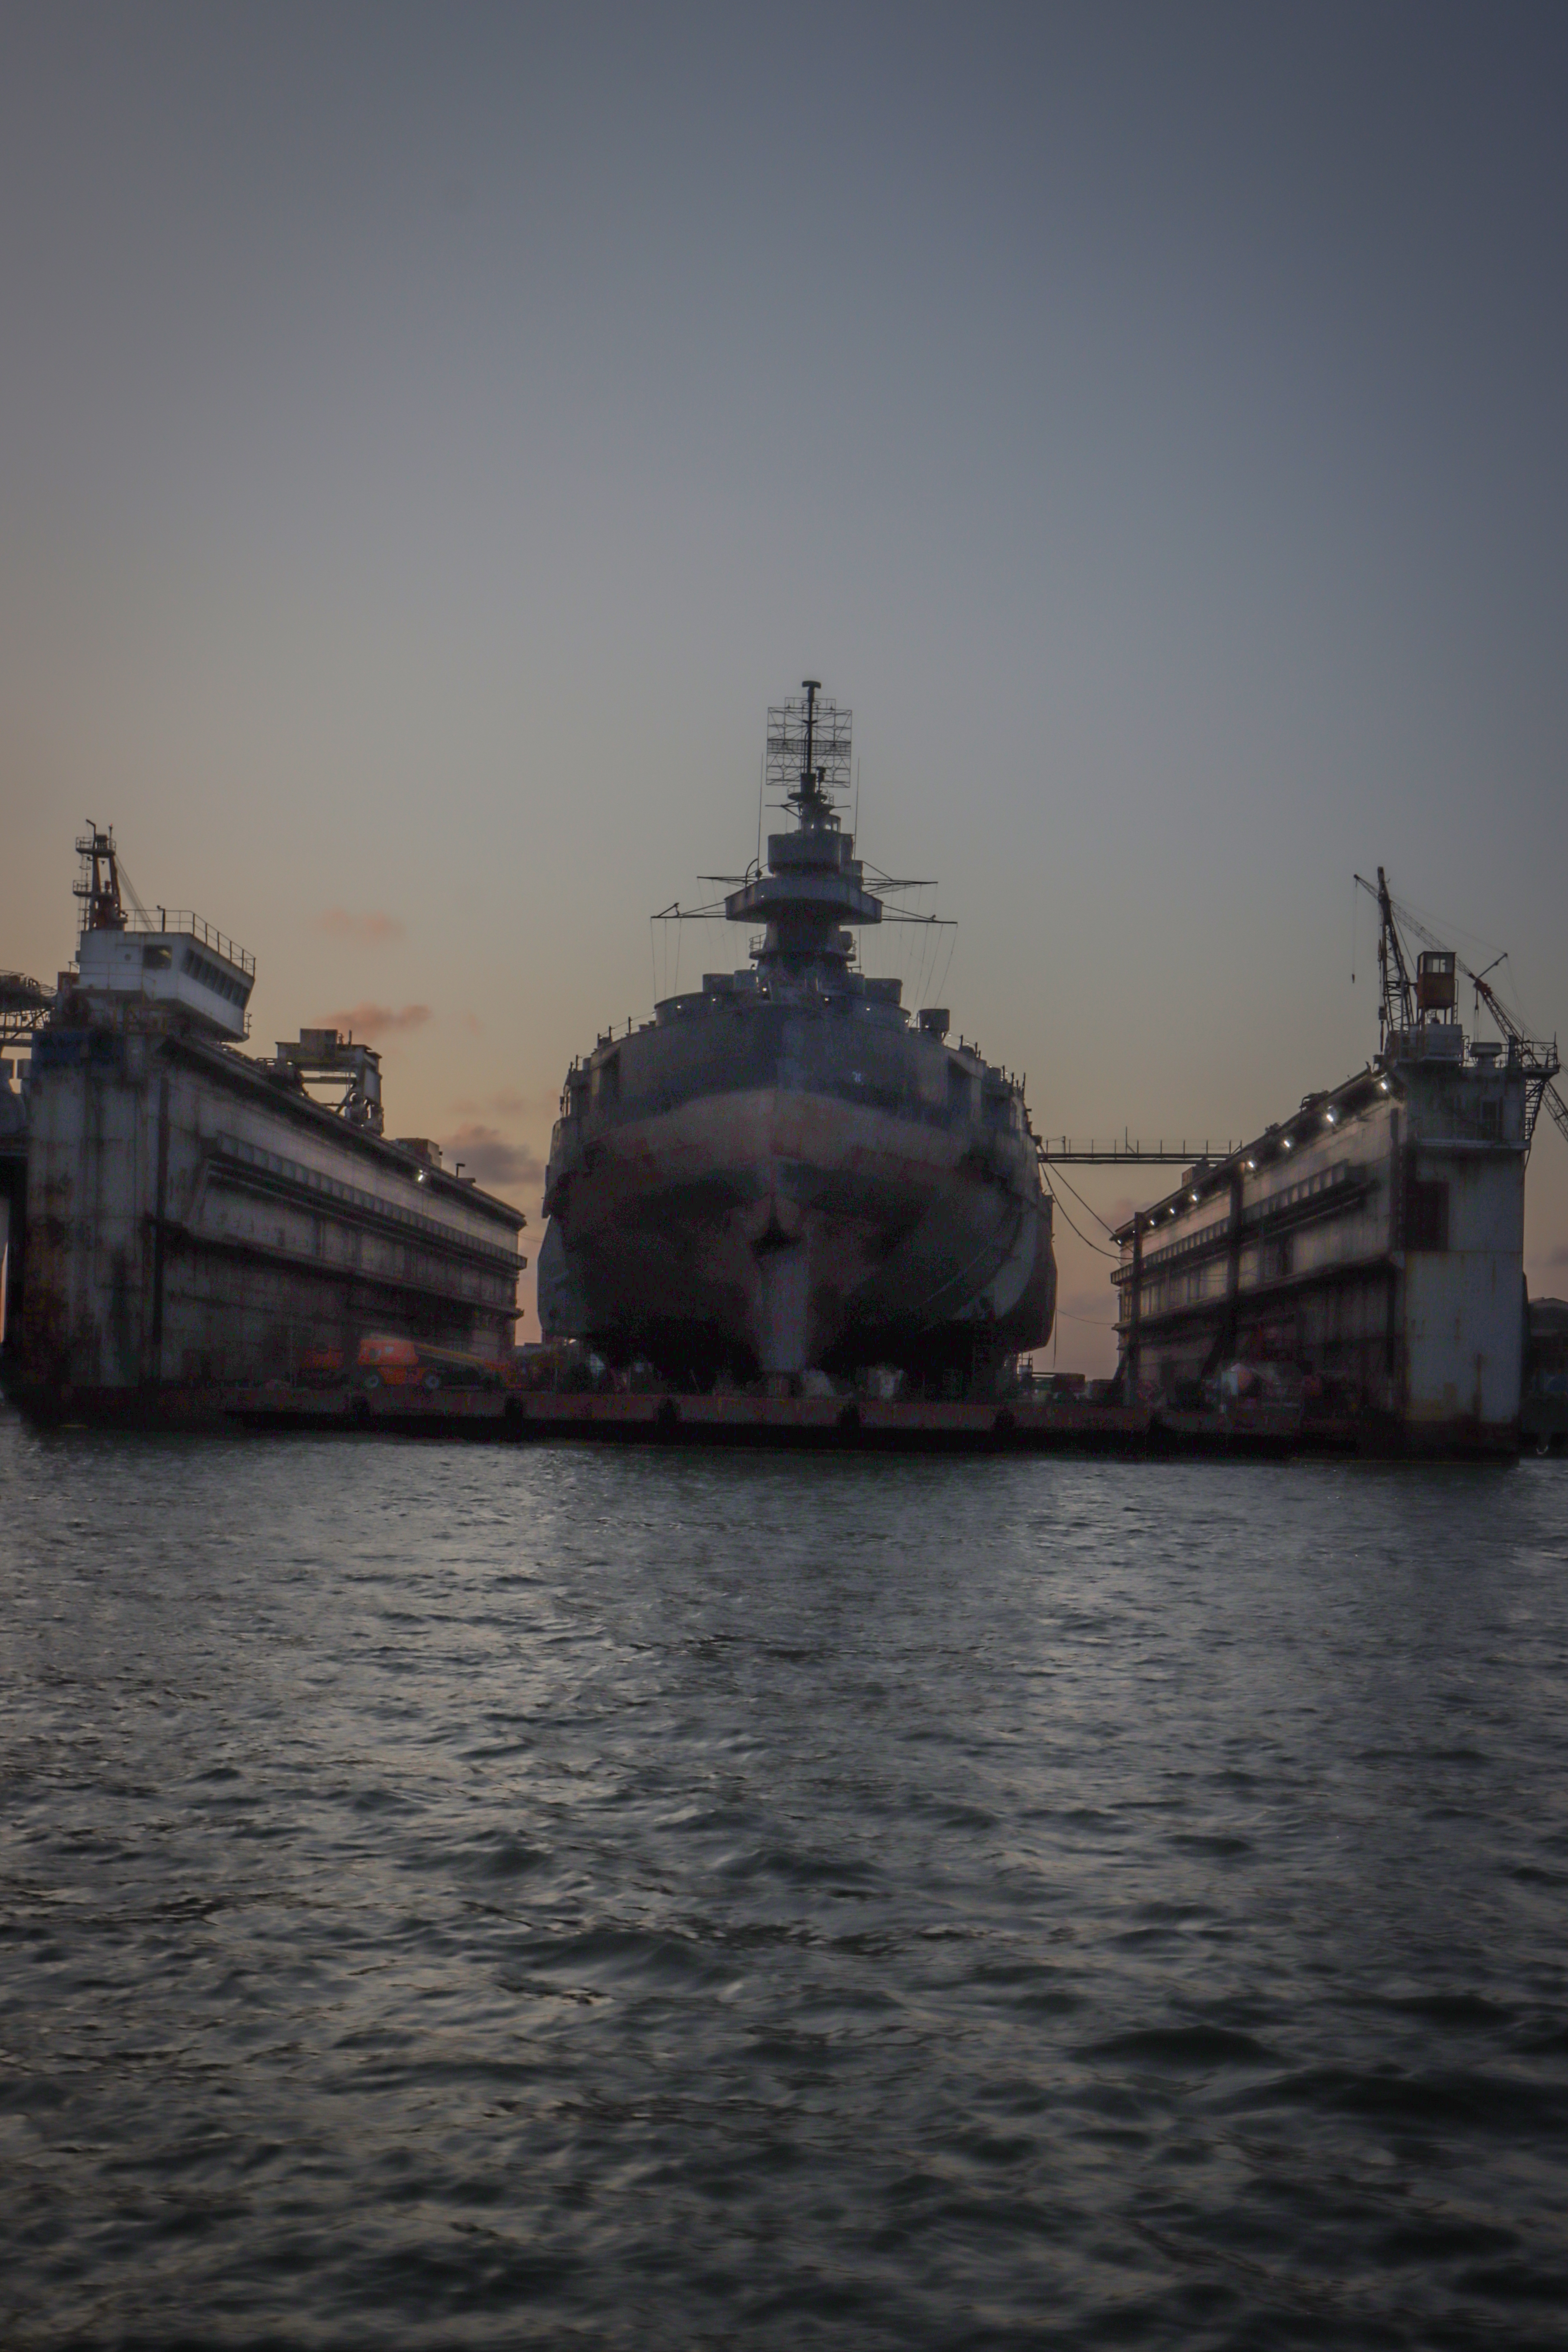
galveston, sunset, sky, water, outdoors, ship, boat, industry, naval architecture, vehicle, watercraft, horizon, city, dusk, naval ship, channel, warship, ocean, evening, lake, Light aircraft carrier, port, navy, cruiser, sculpture, sea, water transportation, supercarrier, reflection, harbor